Bersa

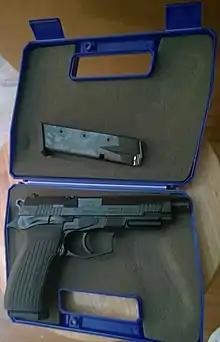
Bersa TPR9 in 9x19 with the threaded barrel.

Bersa is currently one of the largest privately owned corporations in Argentina. It produces, among many handguns, the very popular Bersa Thunder 380 and the Bersa Thunder 9 pistols and the Ultra Compact series of the Thunder chambered in 9mm, .40 S&W, and .45 ACP.